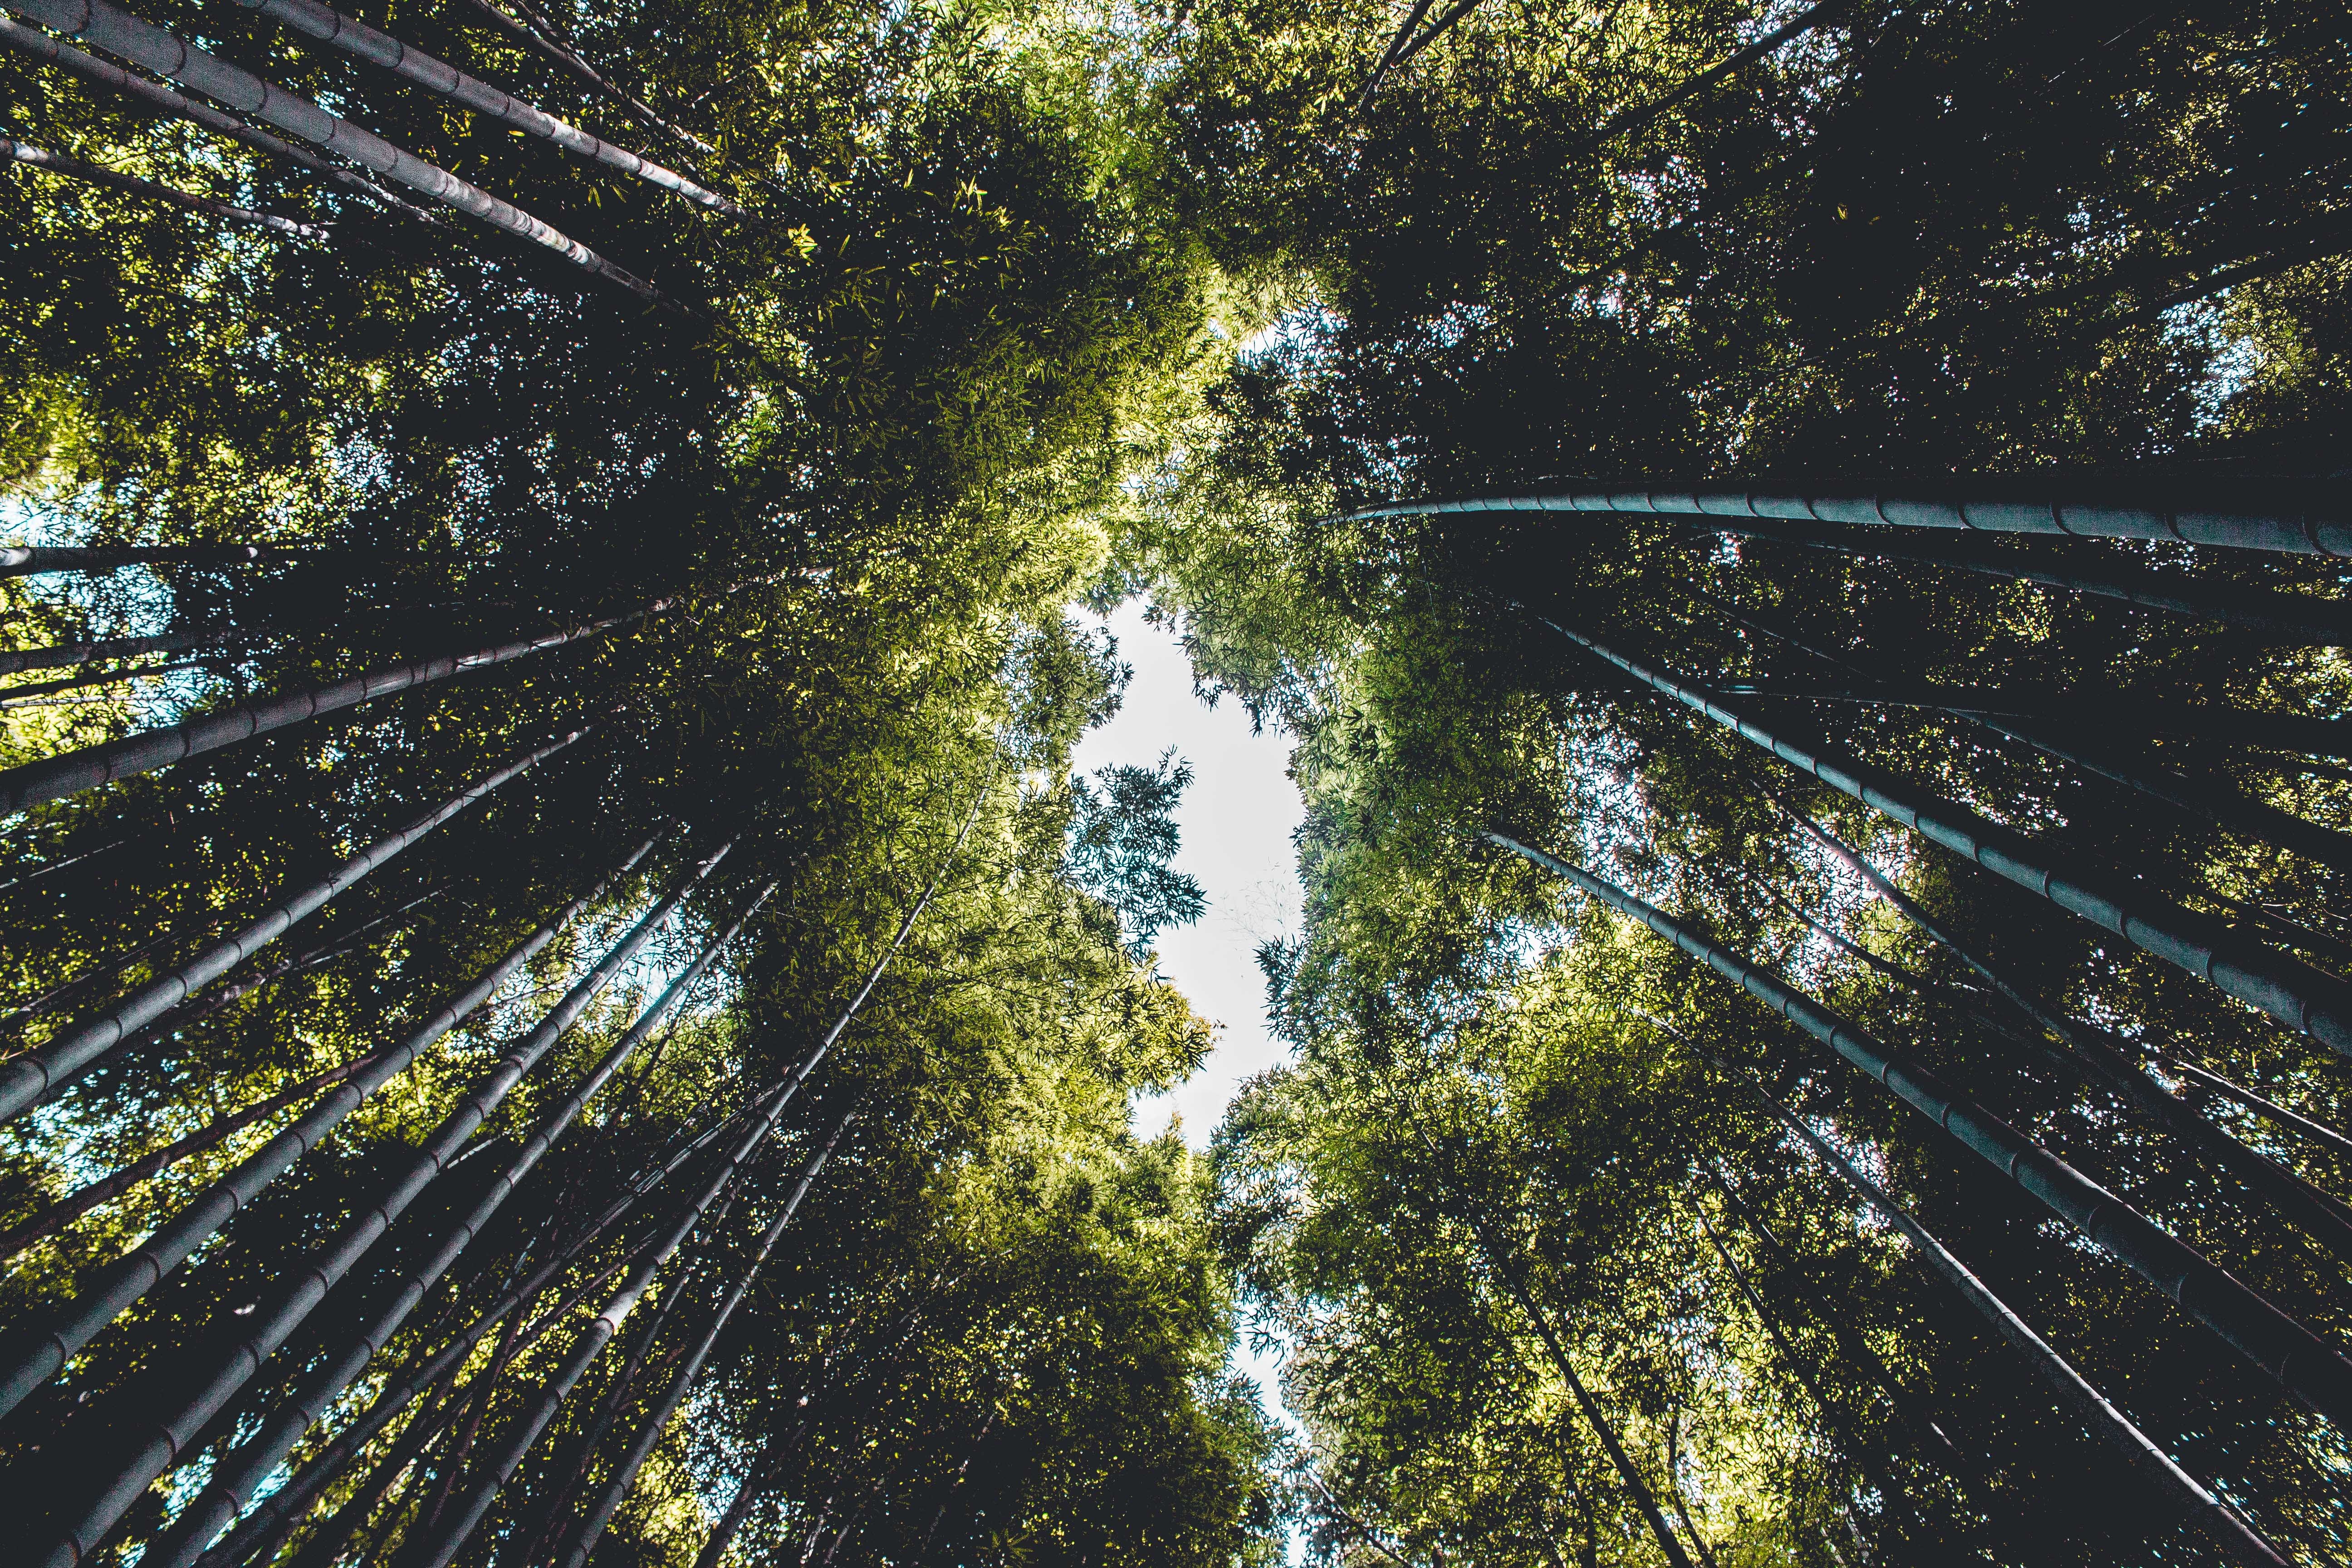
tree, forest, branch, plant, sunlight, leaf, reflection, jungle, autumn, rainforest, woodland, habitat, natural environment, woody plant